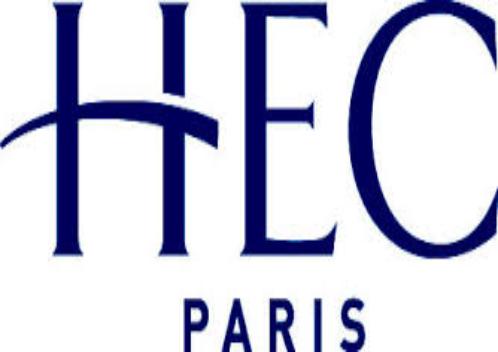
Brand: HEC
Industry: Electronic